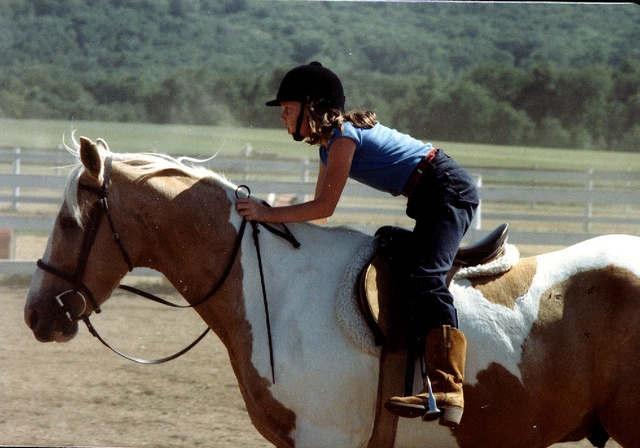
A little girl riding on the back of a brown and white horse.
Girl riding high in the saddle on a horse.
A girl riding a horse in a fenced-in corral area.
a young girl learning how to ride a horse in designated fenced area
A young girl is riding a brown and white horse.